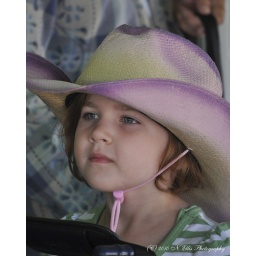
girl in cowgirl hat